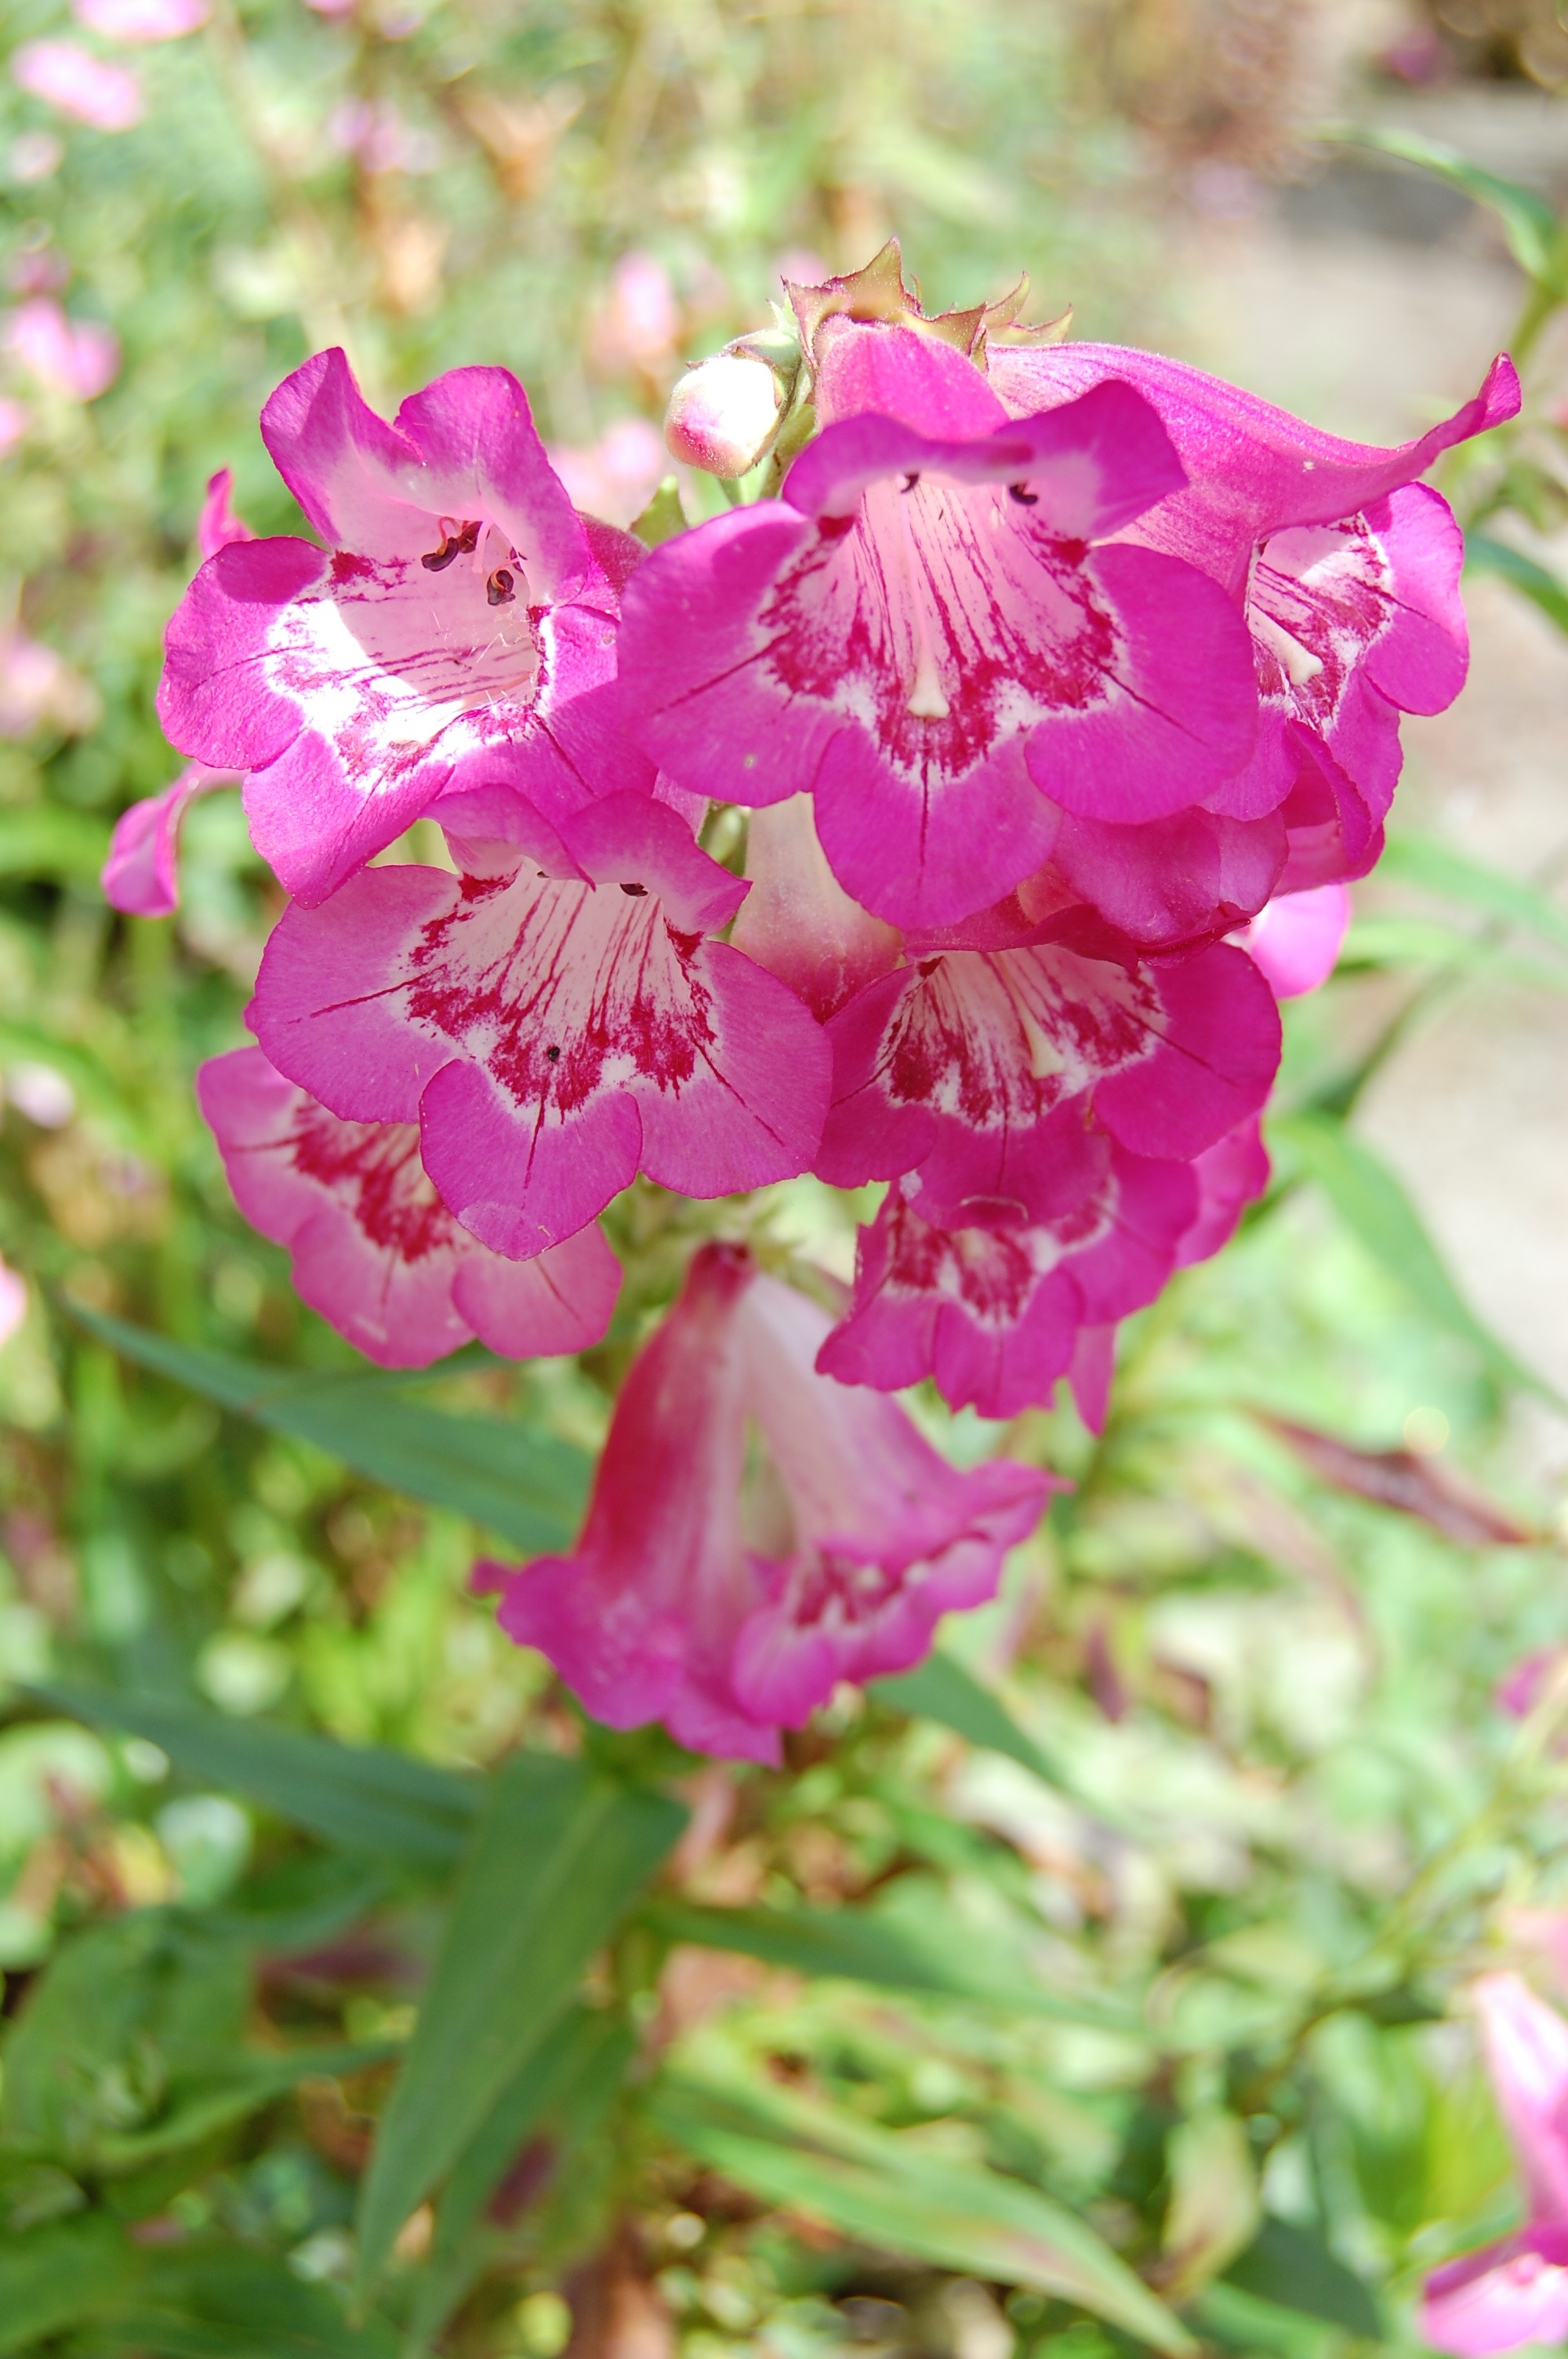
blossom, plant, flower, petal, bloom, summer, botany, garden, pink, flora, wildflower, gladiolus, flowering plant, penstemon, land plant